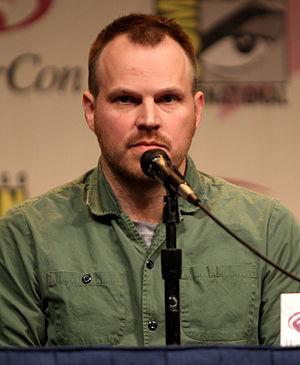
Marc Webb est un réalisateur américain né le 31 août 1974. Il est surtout connu pour être le réalisateur des deux films Amazing Spider-Man. En 2019 il est choisi par Disney pour réaliser le live action de blanche neige et les 7 nains